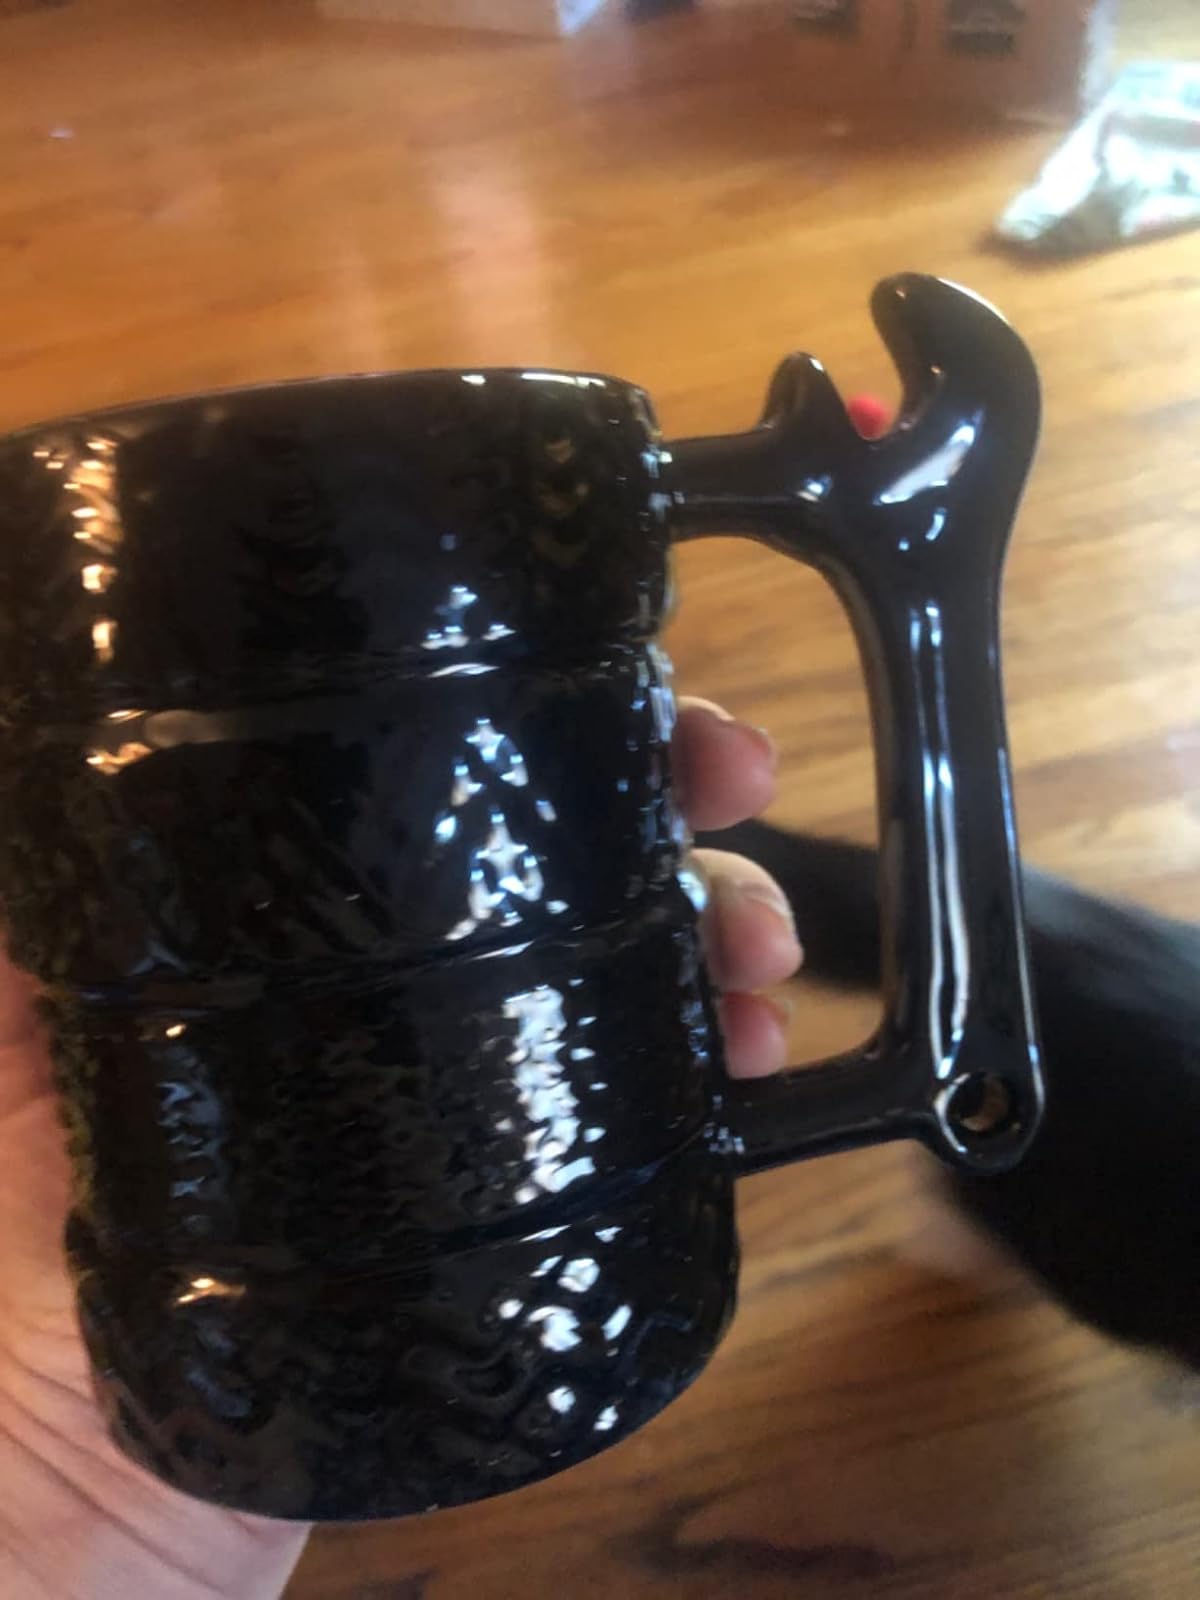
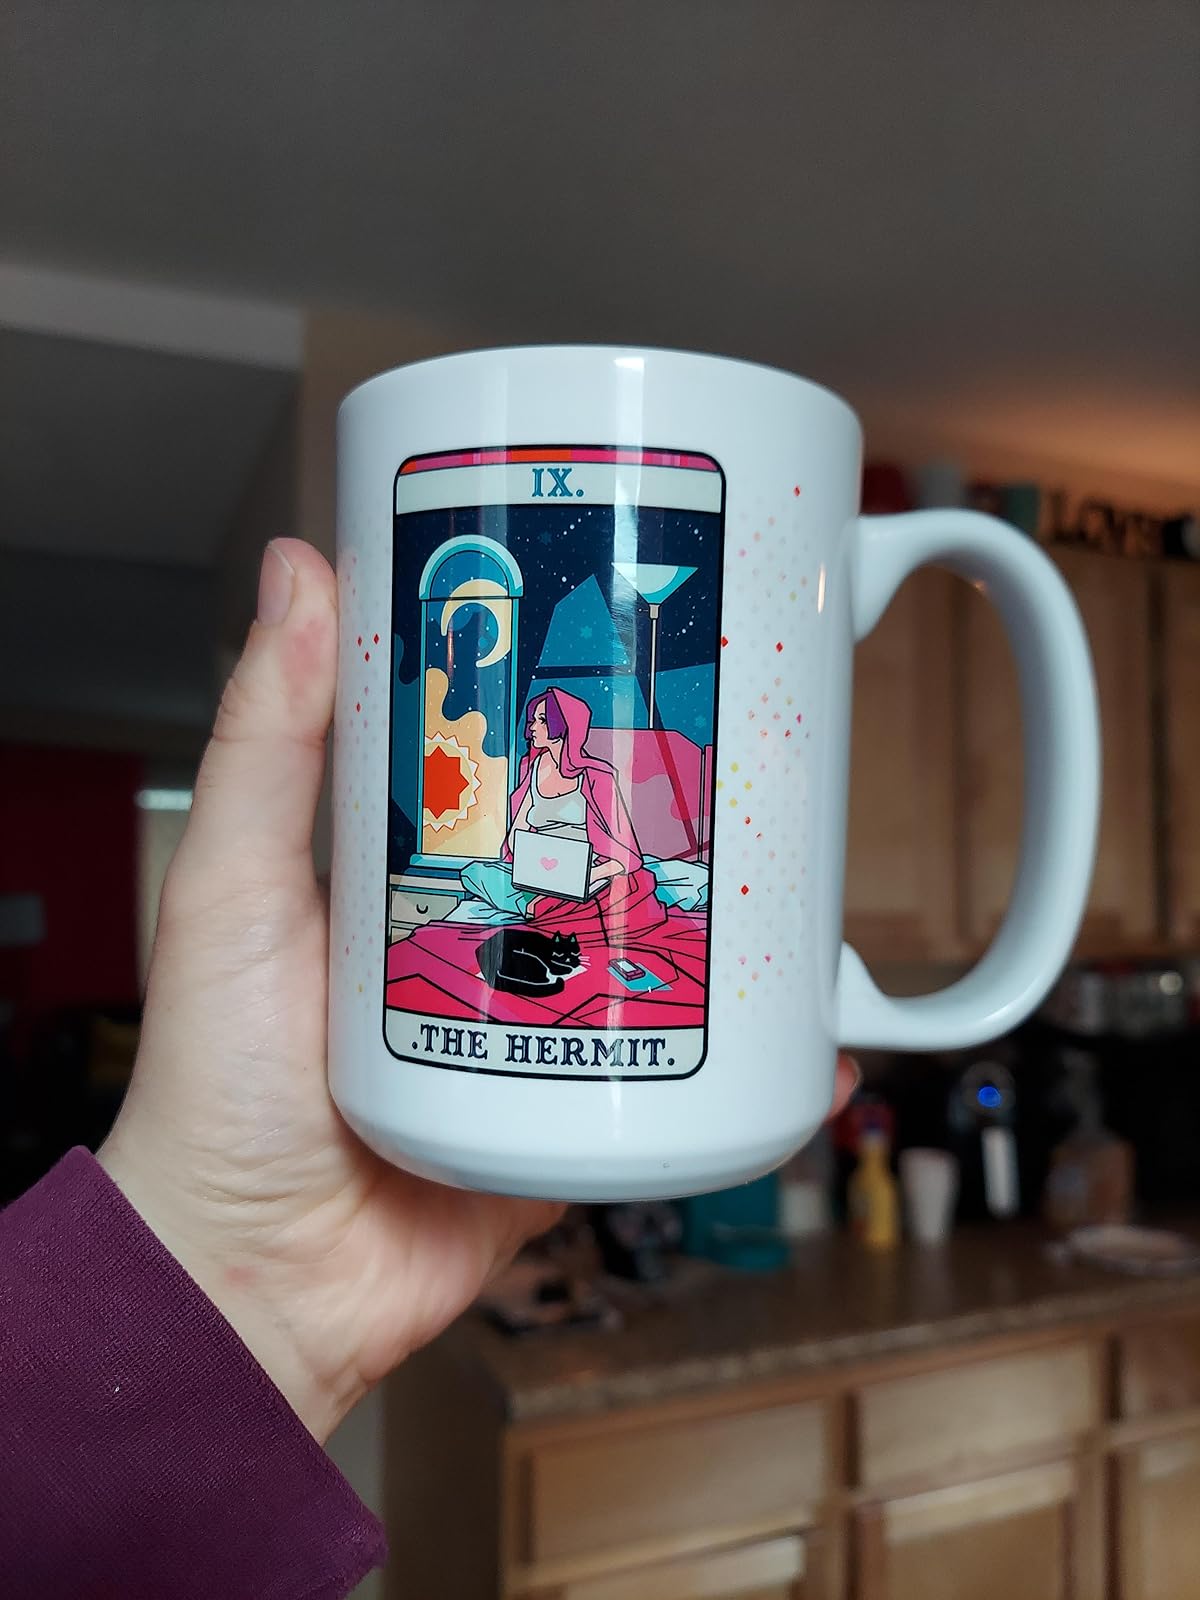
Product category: items_mug
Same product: no